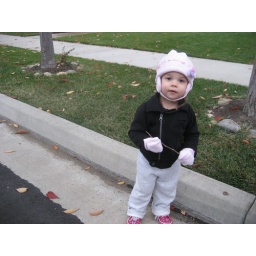
Looking cute in her hat and mittens.